Newhall House and Estate

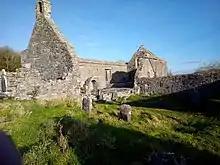
Killone Abbey Graveyard

The abbey's history is marked by notable figures, such as Slaney O'Brien, daughter of King Donogh Carbreach of Thomond, who served as abbess until her death in 1259. Another significant abbess was Renalda O'Brien, whose 1510 will requested burial at Ennis Friary rather than Killone. The abbey was dissolved in 1543, with its lands granted to Murrough O'Brien, 1st Earl of Thomond. Despite its dissolution, the abbey remains a site of historical and architectural interest, reflecting its enduring legacy.